American Falls Dam

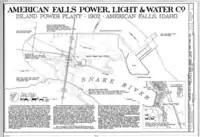
Plans for Power House on American Falls (1902)

The city of American Falls was first platted in the early 1880s. It was named for the waterfall on the Snake River near the settlement. During the last part of the 19th century, privately financed irrigation canals were created to sustain the emerging agriculture industry in southern Idaho and other parts of the west. The Carey act (1894) paved the way for private investment in irrigation projects. By 1895, the American Falls irrigation project came before the Idaho State Land Board. In 1902 the National Reclamation Act was signed into law and federal funds from the sale of public lands became available to create and maintain irrigation projects in the Western United States. The first power plant was built in 1902 on the falls and was acquired by the Idaho Power Company in 1916.